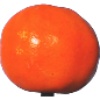
Label: Clementine 1